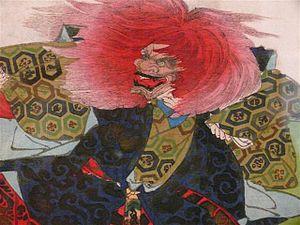
Kawanabe Kyōsai est un artiste japonais qui, selon les mots d'un critique, est « un individualiste et un indépendant, peut-être le dernier virtuose de la peinture japonaise traditionnelle ».